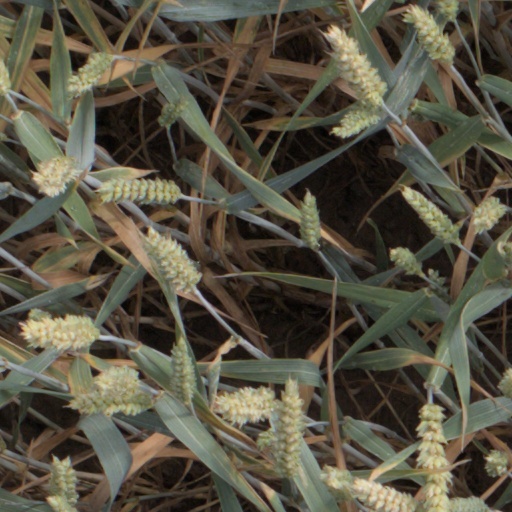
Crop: wheat